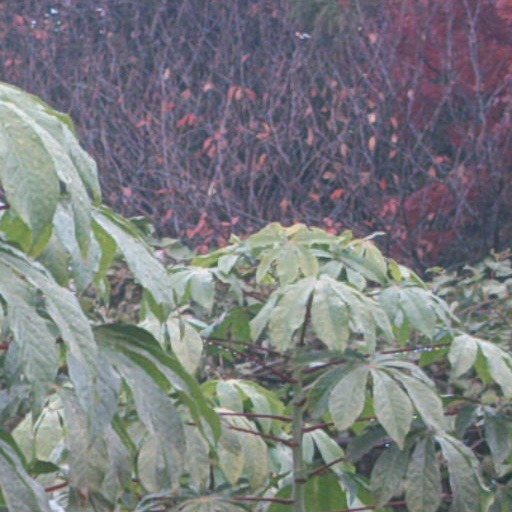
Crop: cassava